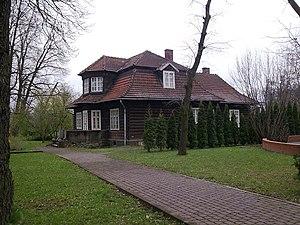
Krzeszowice est une ville située au Sud de la Pologne, dans la Voïvodie de Petite-Pologne. Elle a été connue internationalement depuis la fin du XVIIIᵉ siècle comme station thermale.